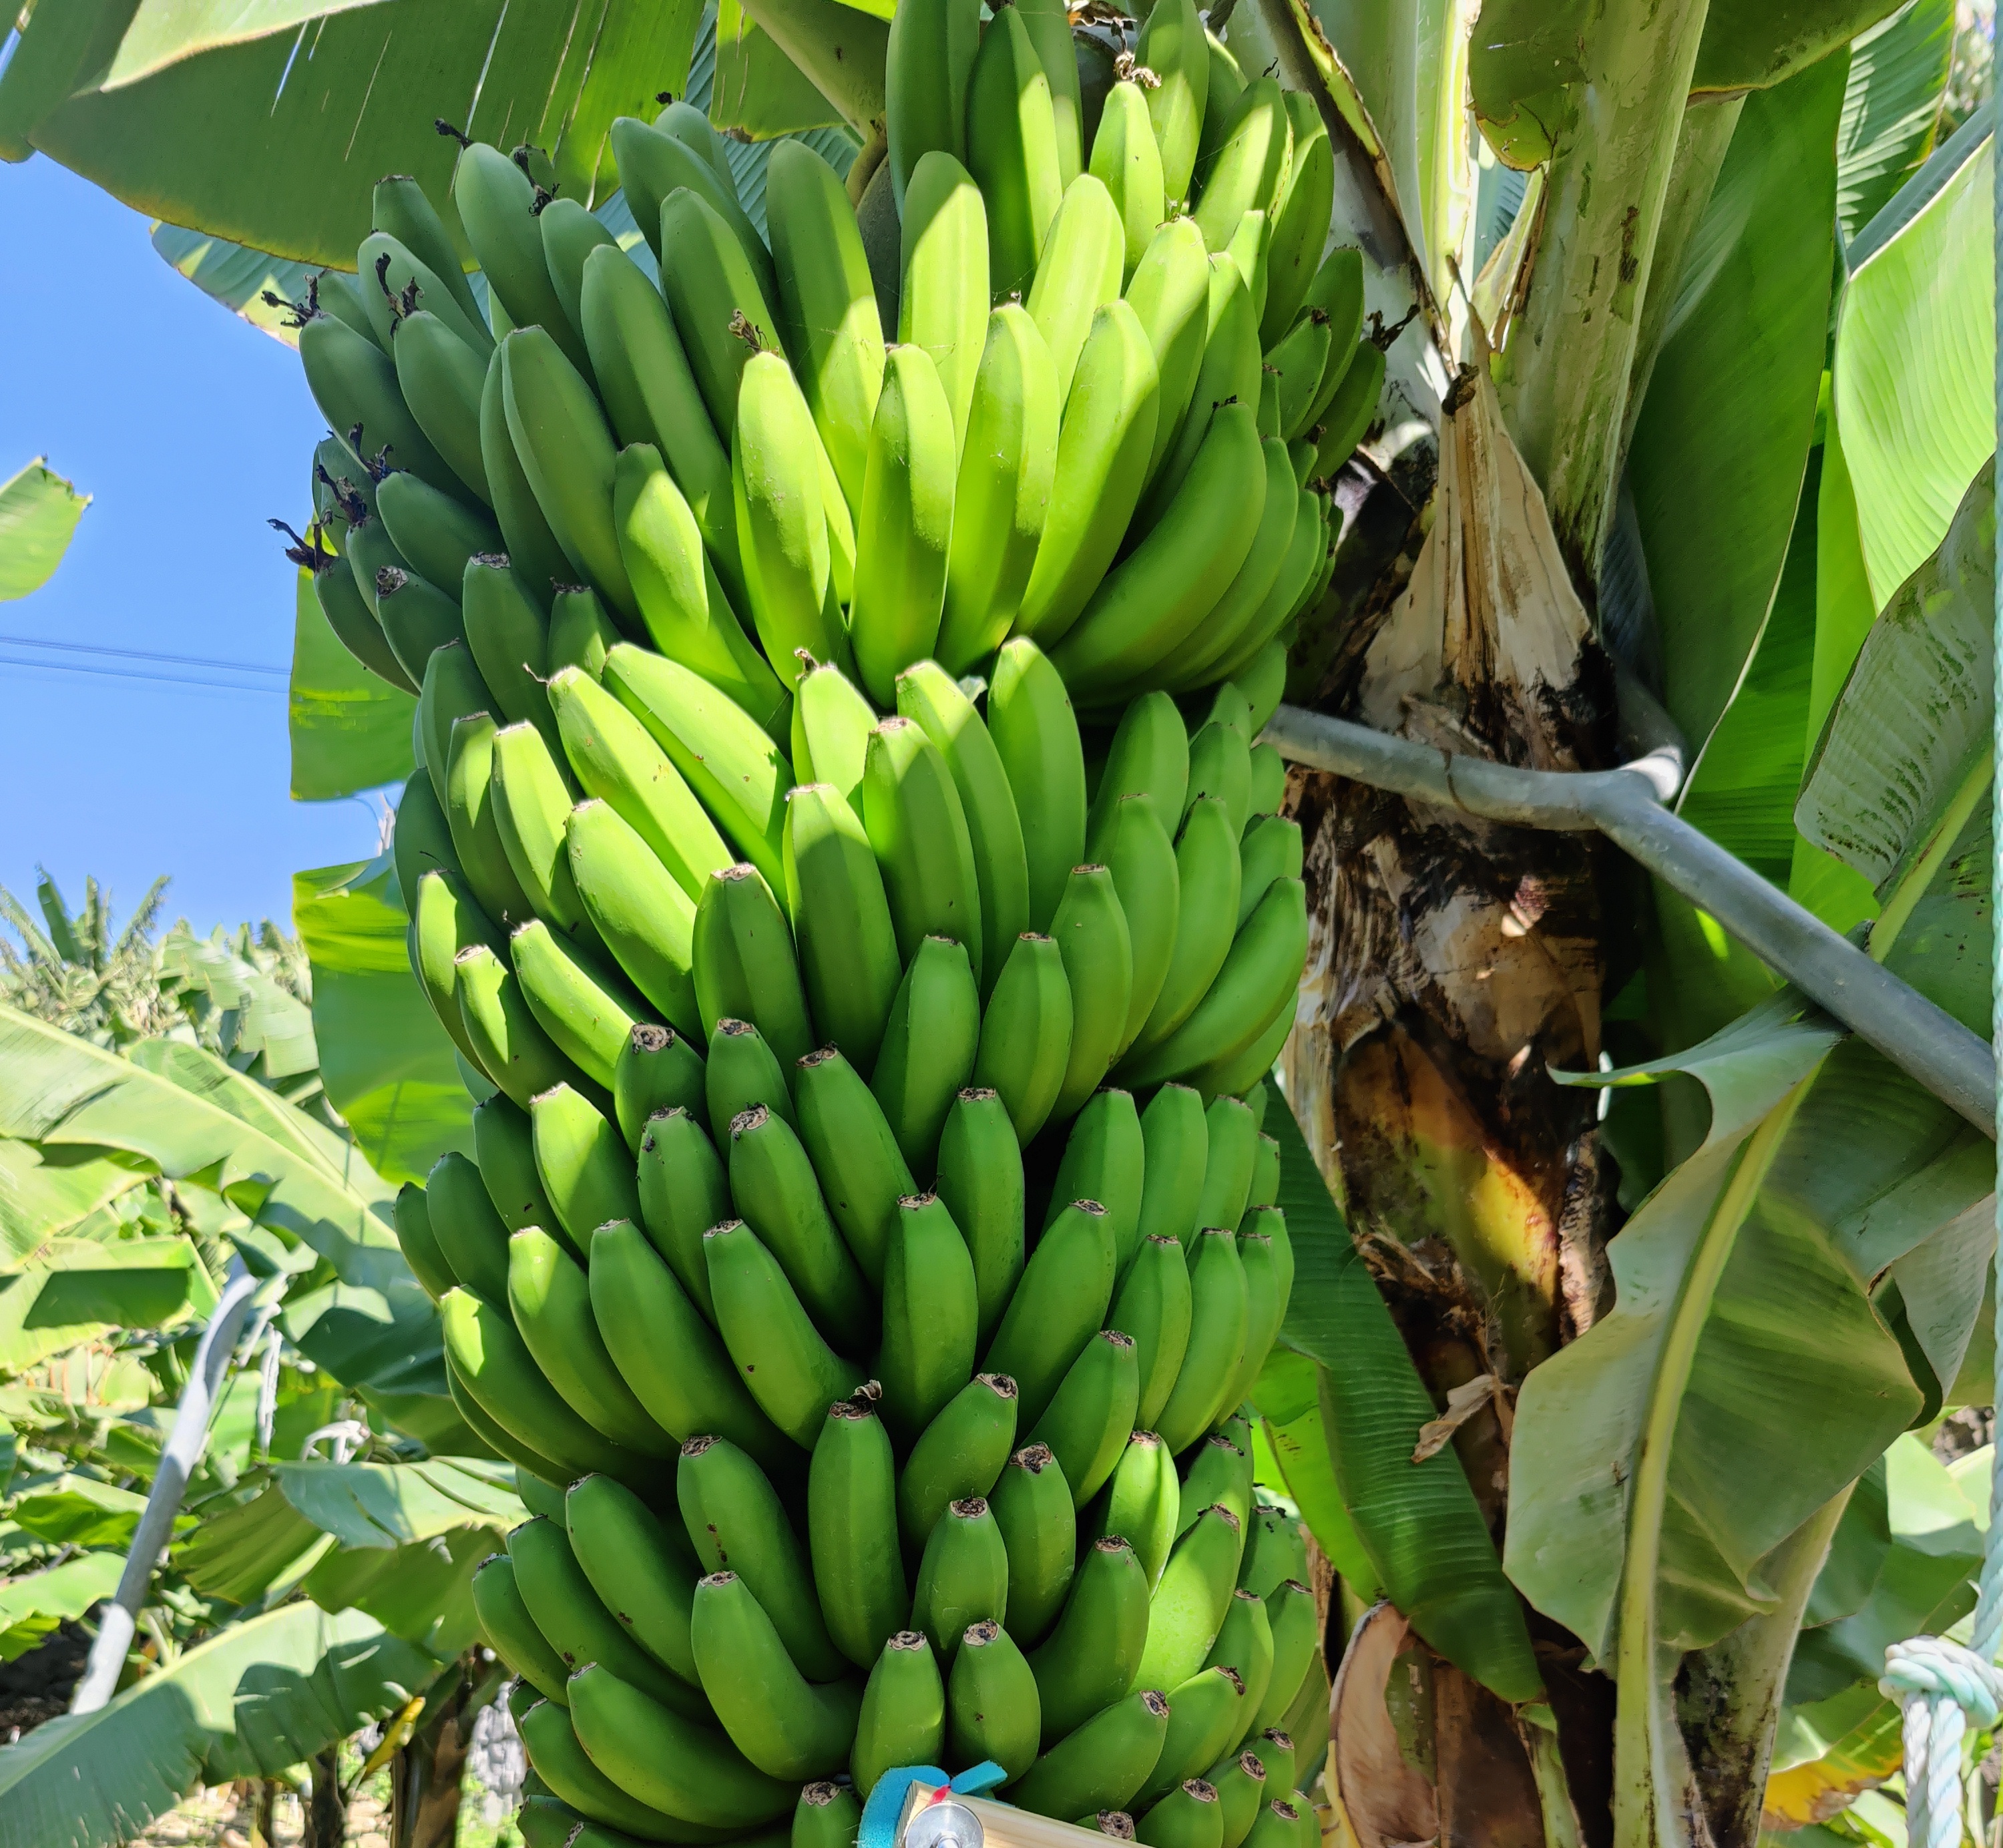
Label: Cut